Electron microscope

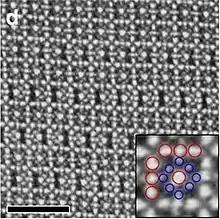
CuTe High resolution image

SEMs are different from TEMs in that they use electrons with much lower energy, generally below 20 keV, while TEMs generally use electrons with energies in the range of 80-300 keV. Thus, the electron sources and optics of the two microscopes have different designs, and they are normally separate instruments.